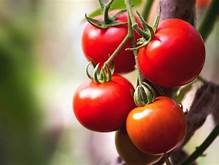
Label: tomato